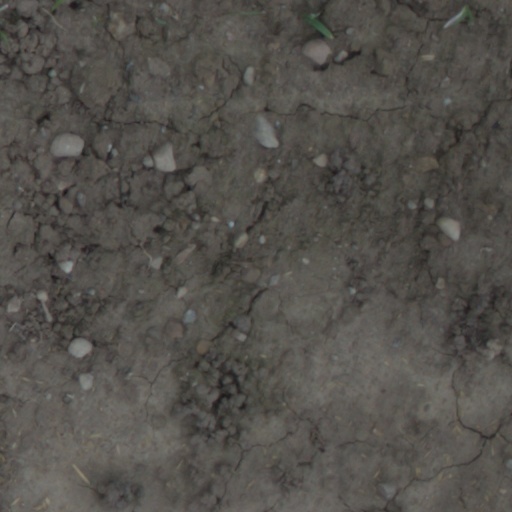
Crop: wheat